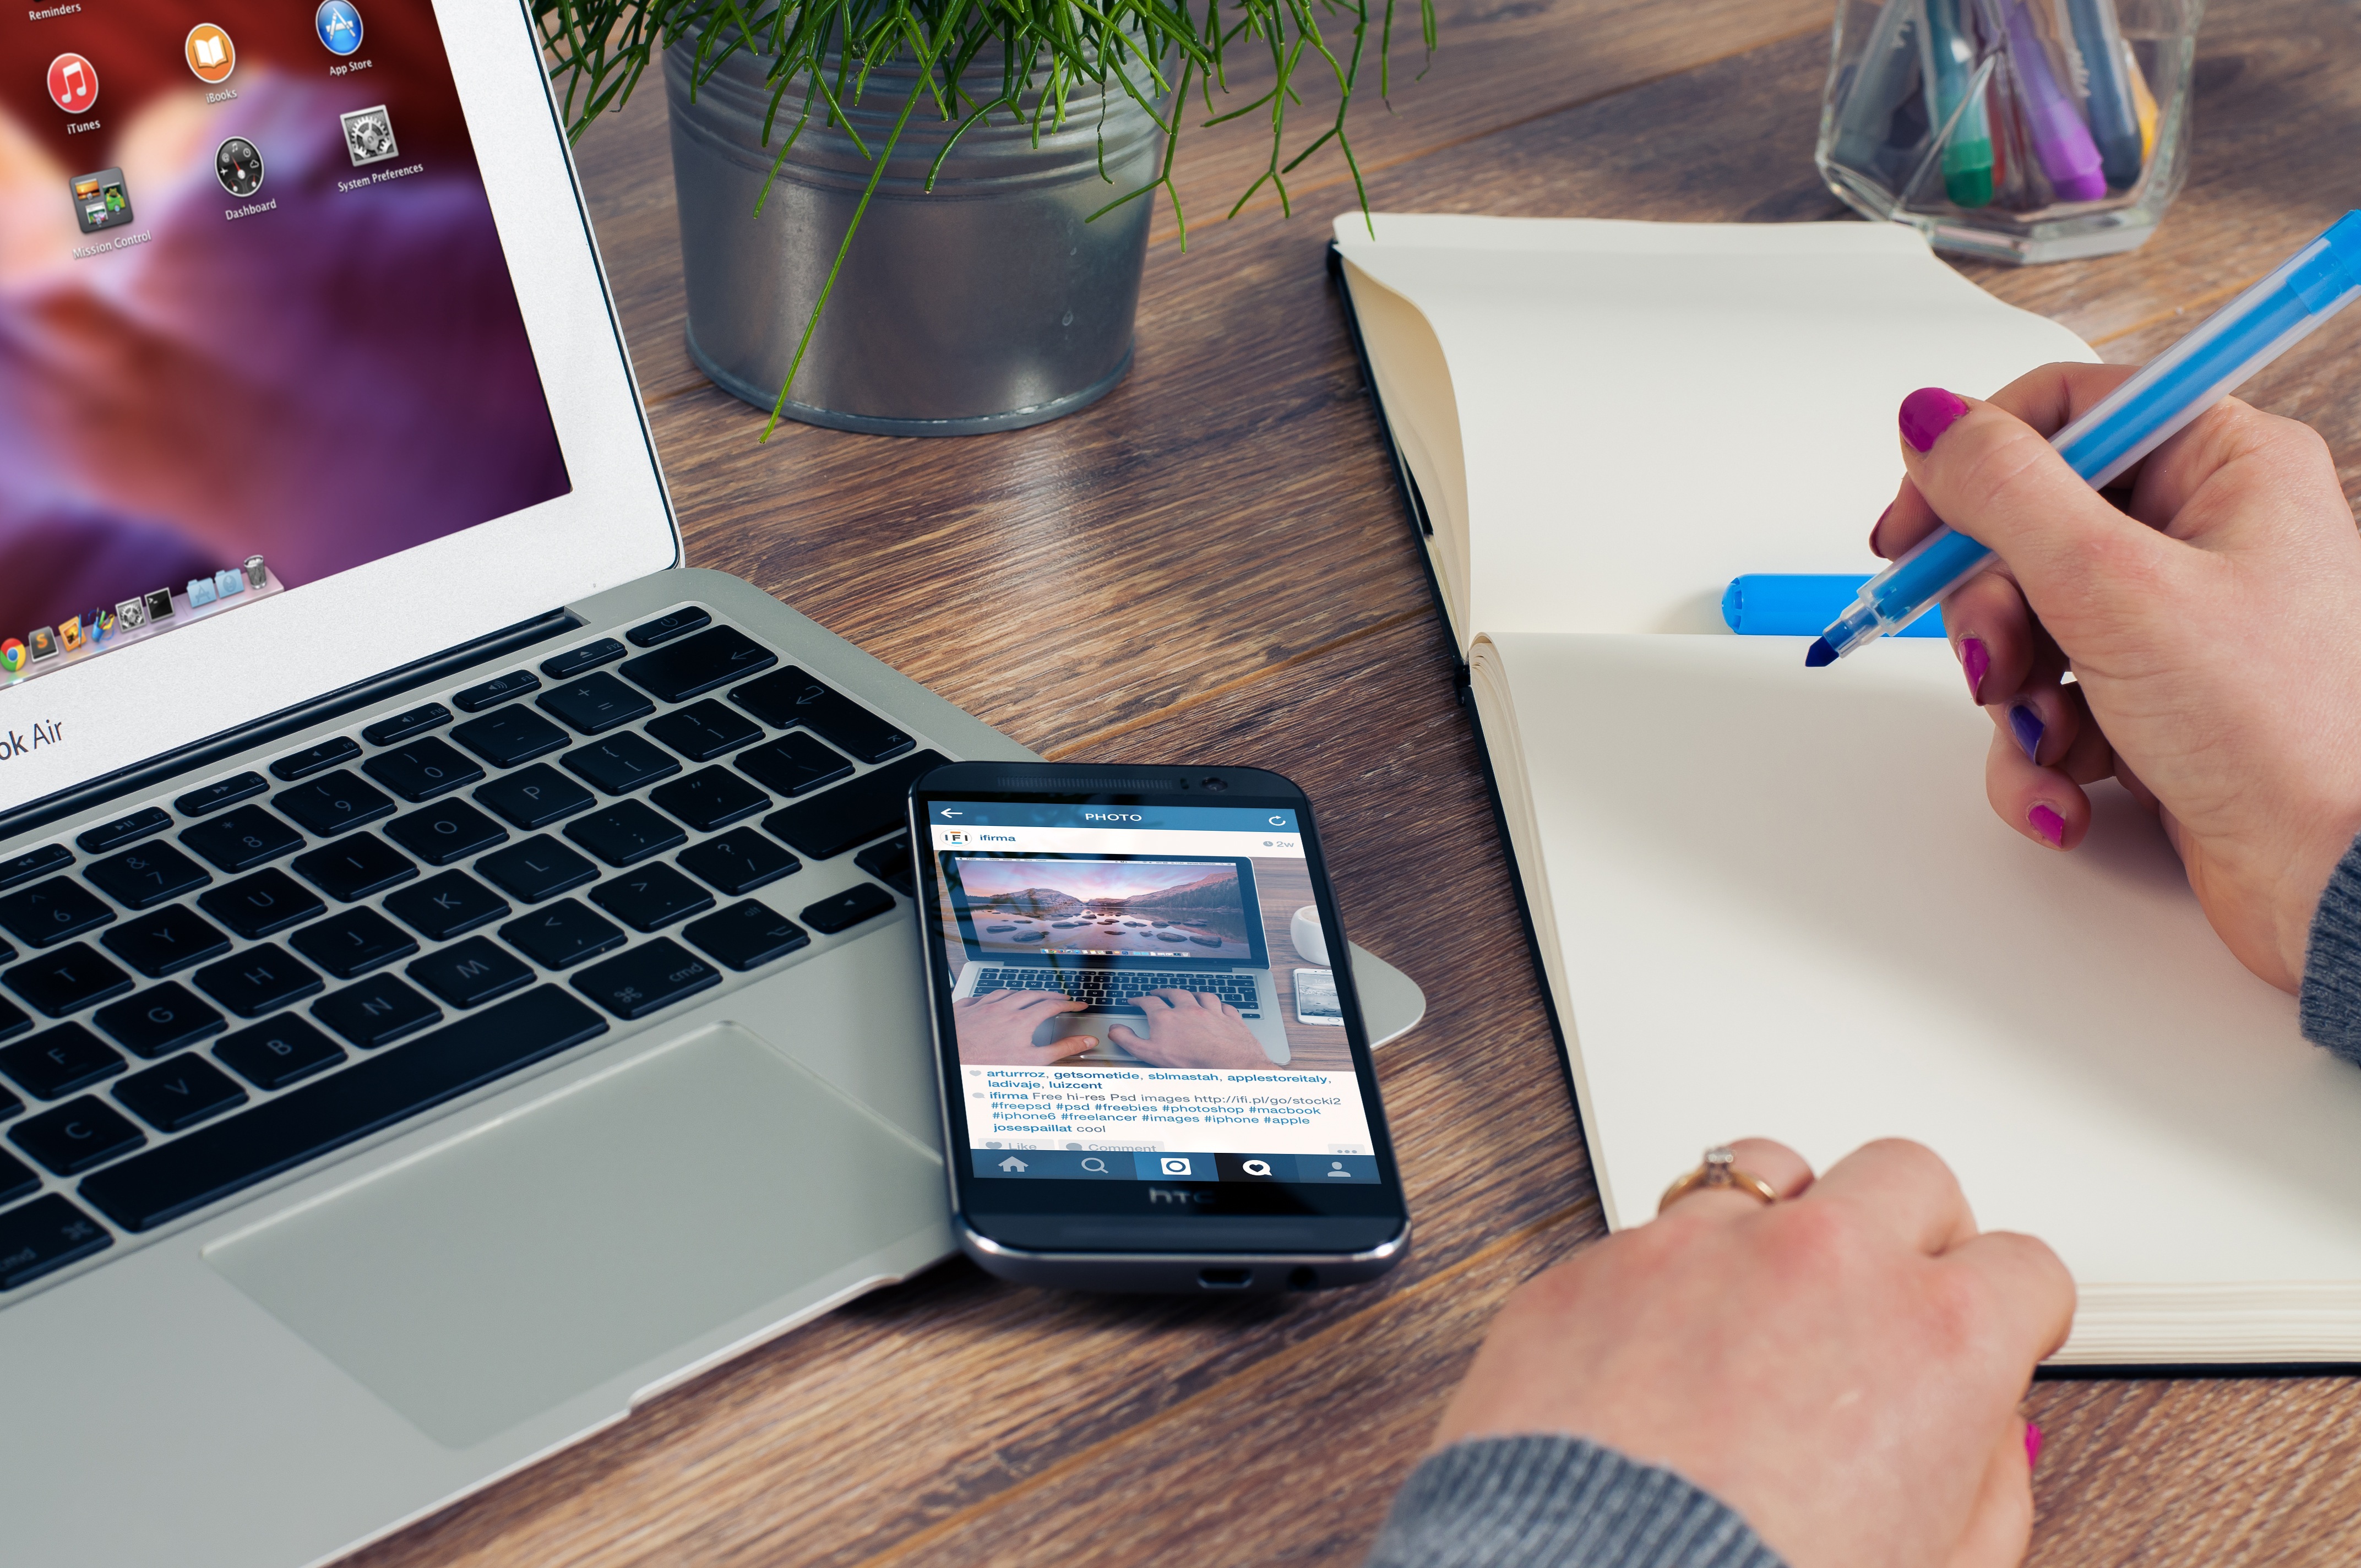
gadget, ipad, product, technology, electronic device, tablet computer, hand, design, finger, communication device, smartphone, computer, portable communications device, mobile phone, learning, desk